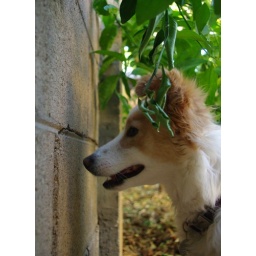
my goofy girl looking trough a crack in the fence to see if the neighbors pups are out playing